Oxhey Golf Club

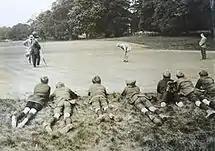
Boys lying on a knoll watching golfers putting on a green below in the 1921 McVitie & Price Tournament at Oxhey Golf Club

By 1921, the condition of the course had been improved to the point that it was selected to host the 1921 McVitie & Price Tournament. The English professional Abe Mitchell won the 1921 tournament by two strokes from Joe Kirkwood, Sr.